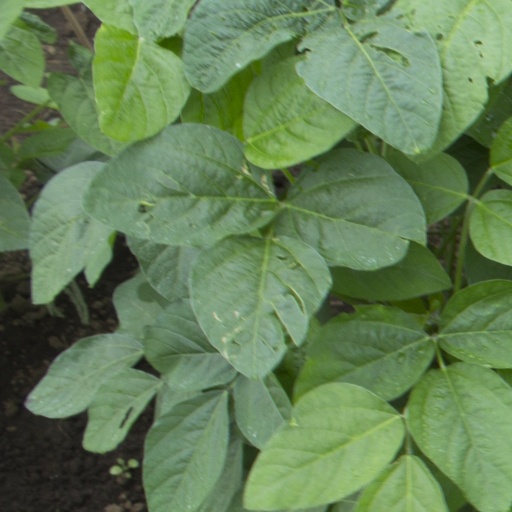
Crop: soybean